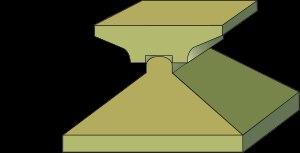
Un appareil d'appui de pont est un élément de l’ouvrage placé entre le tablier et les appuis, dont le rôle est de transmettre les actions verticales dues à la charge permanente et aux charges d'exploitation, routières ou ferroviaires, et de permettre des mouvements de rotation ou de translation.